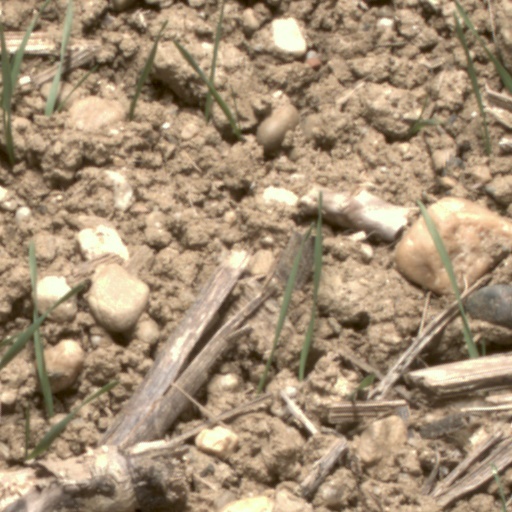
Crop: wheat